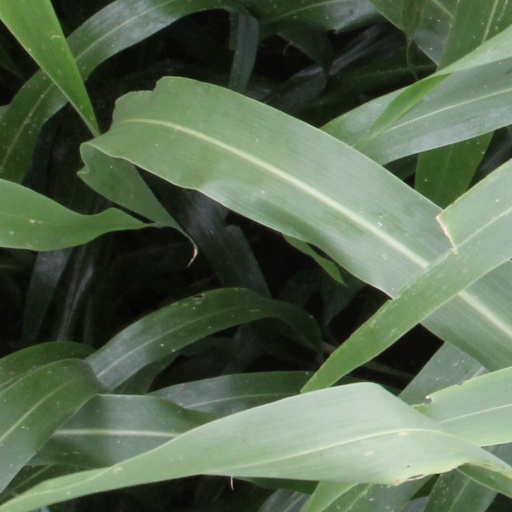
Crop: sorghum